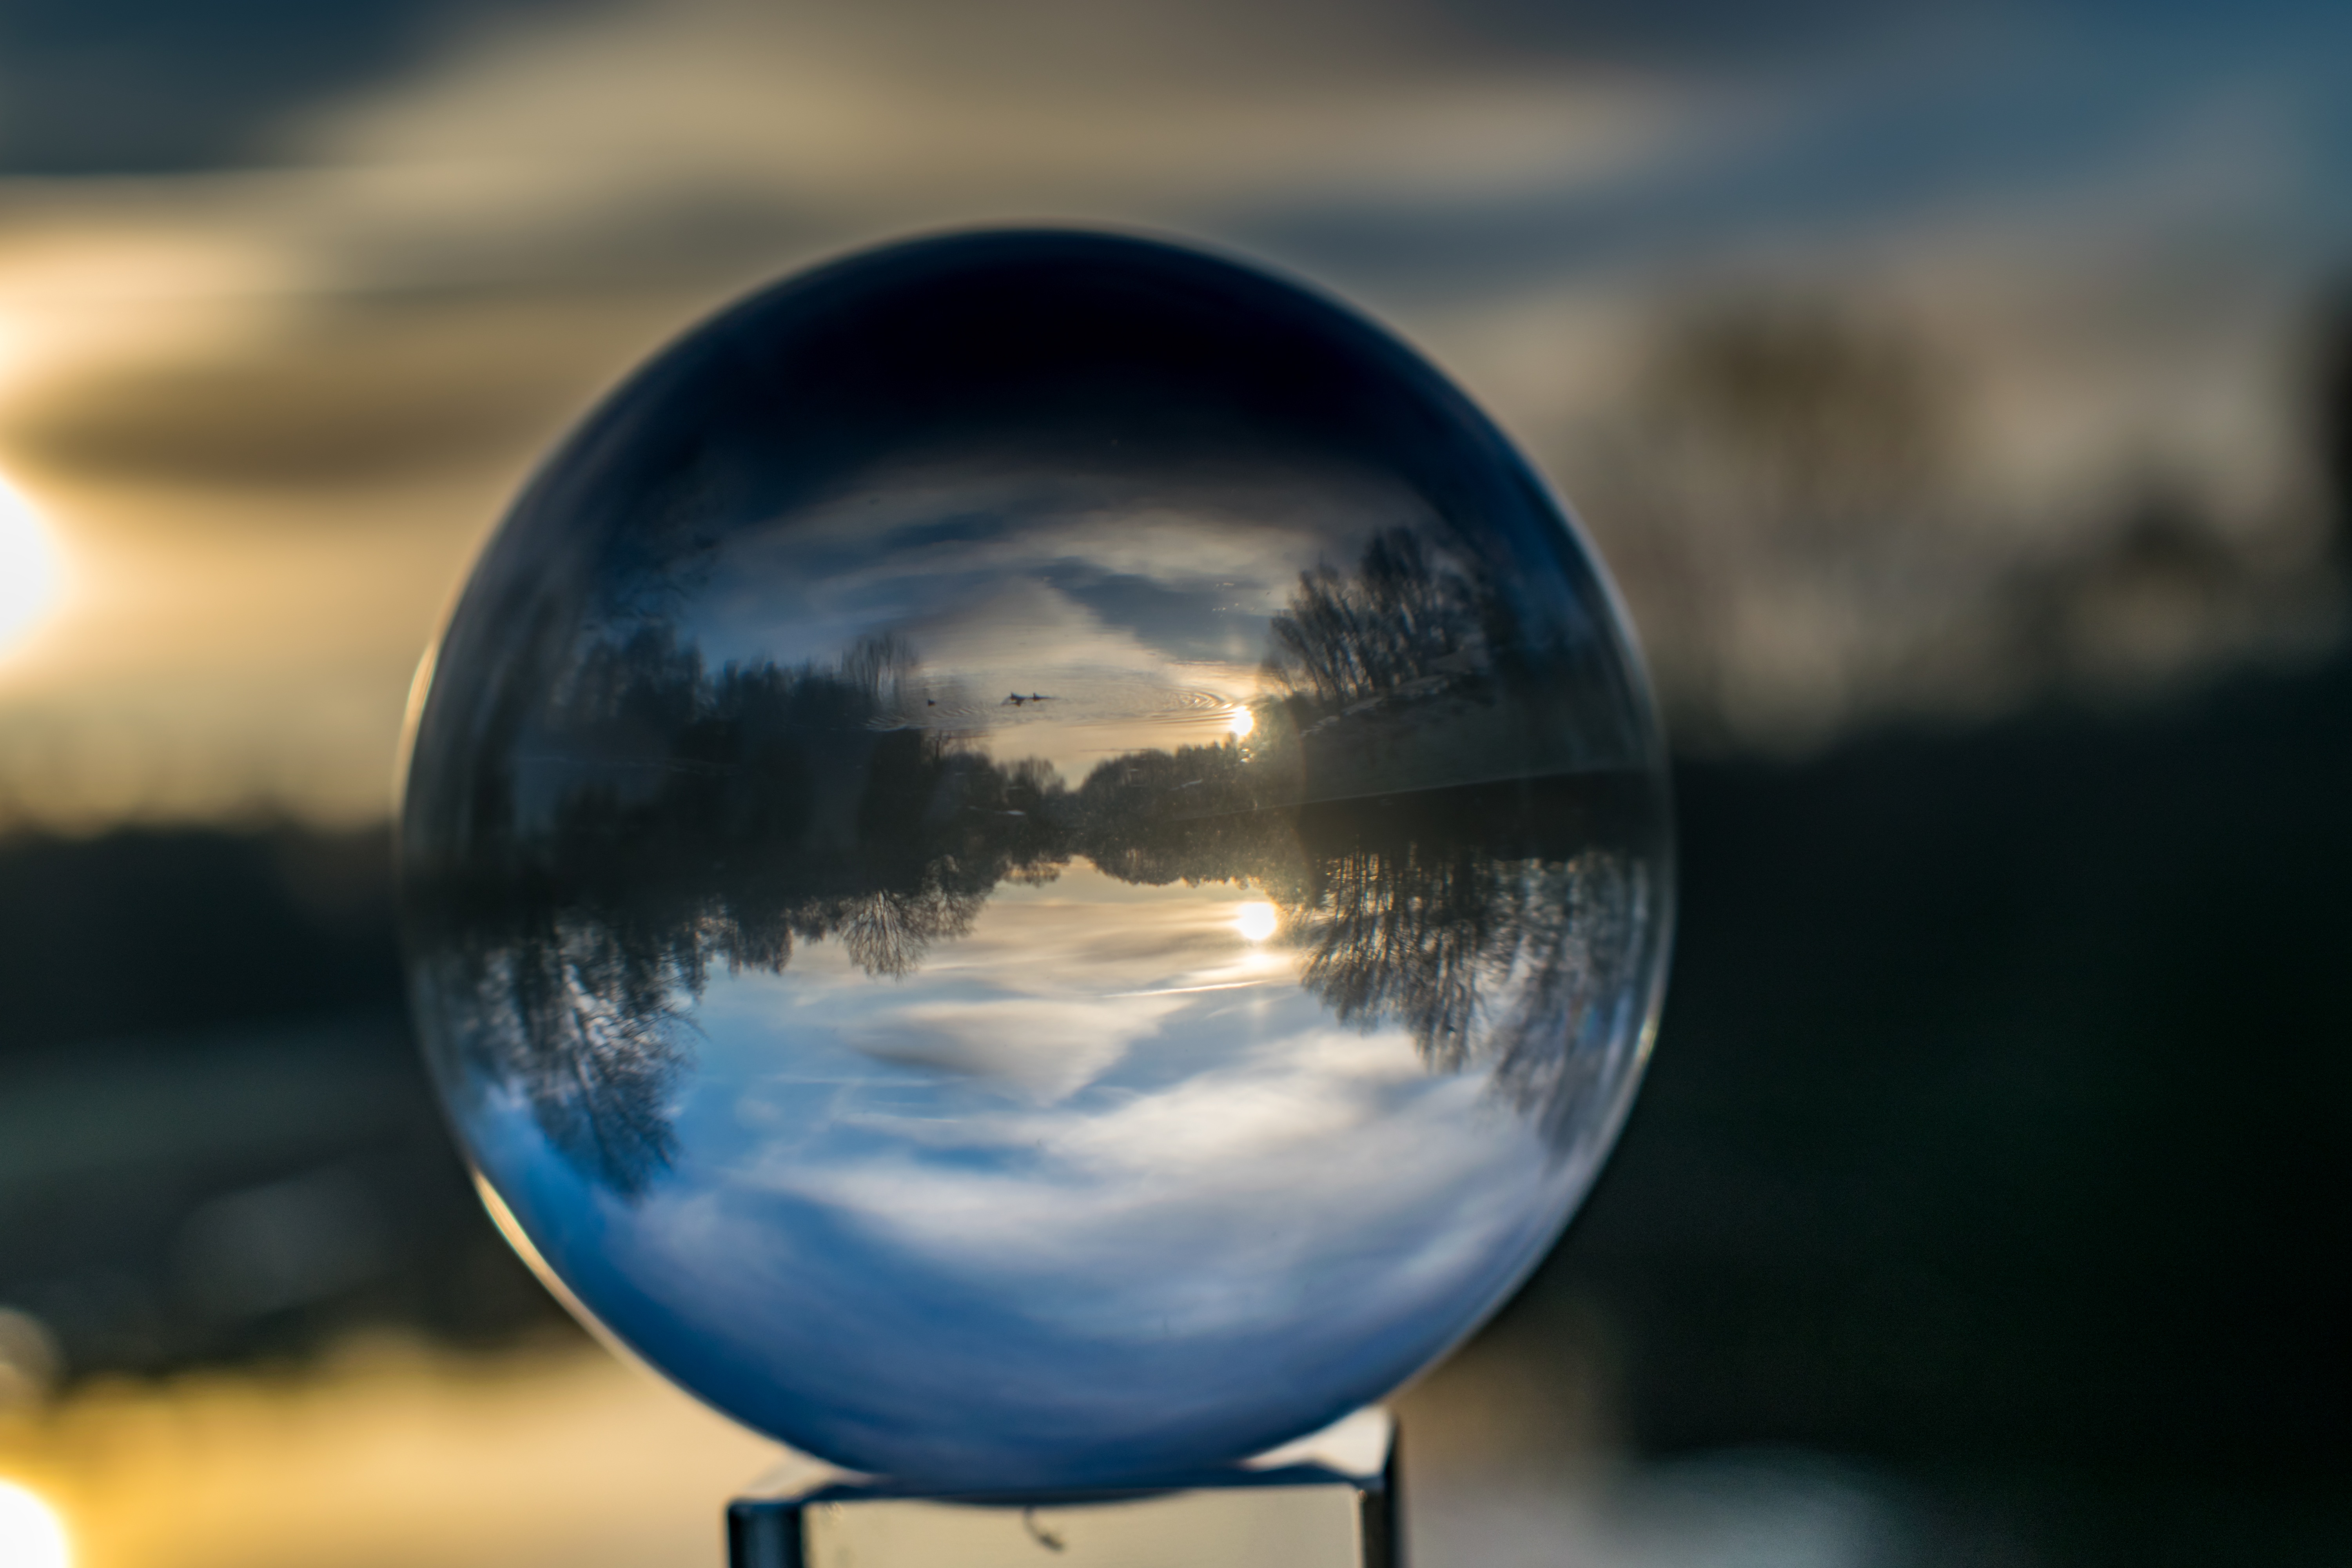
landscape, nature, light, night, photography, sunlight, glass, atmosphere, river, reflection, color, space, darkness, blue, circle, globe, world, close up, transparent, earth, ball, sphere, planet, ducks, mood, shape, glass ball, photo effect, back light, macro photography, about, globe image, ball photo, atmosphere of earth, computer wallpaper, liquid bubble